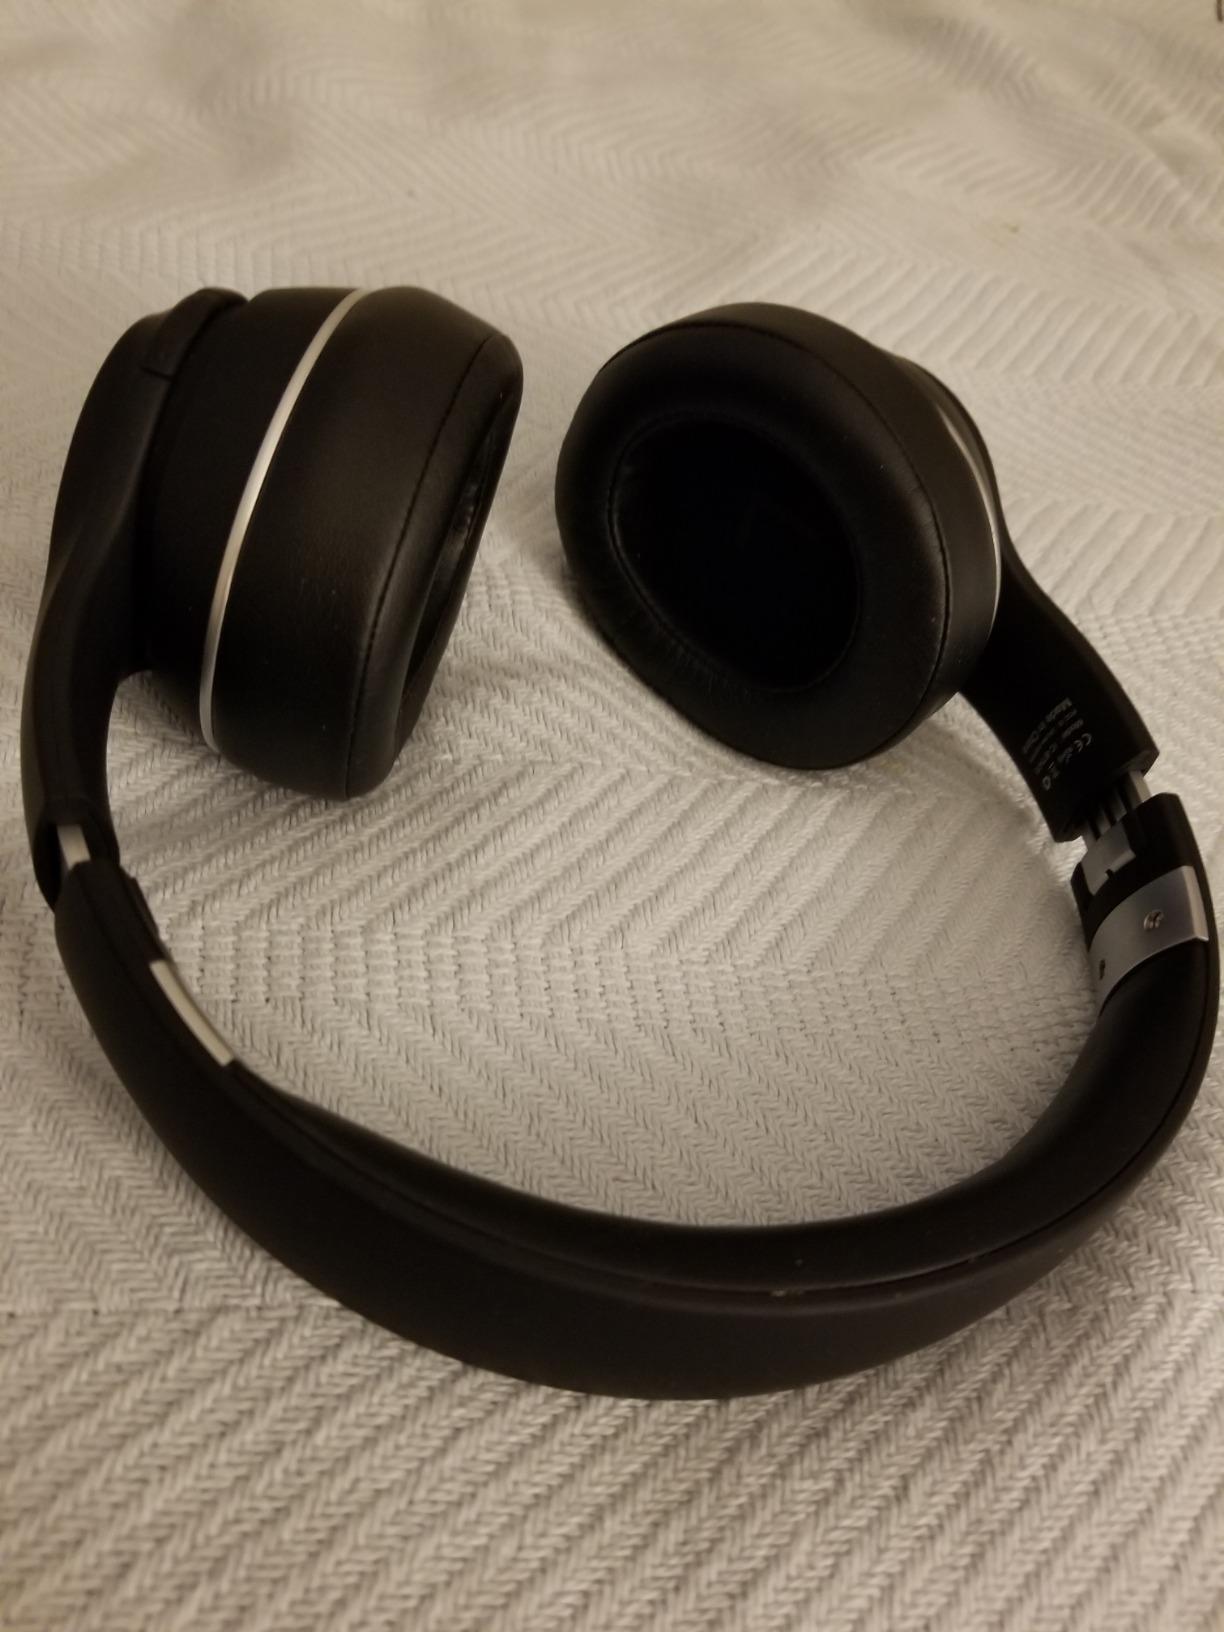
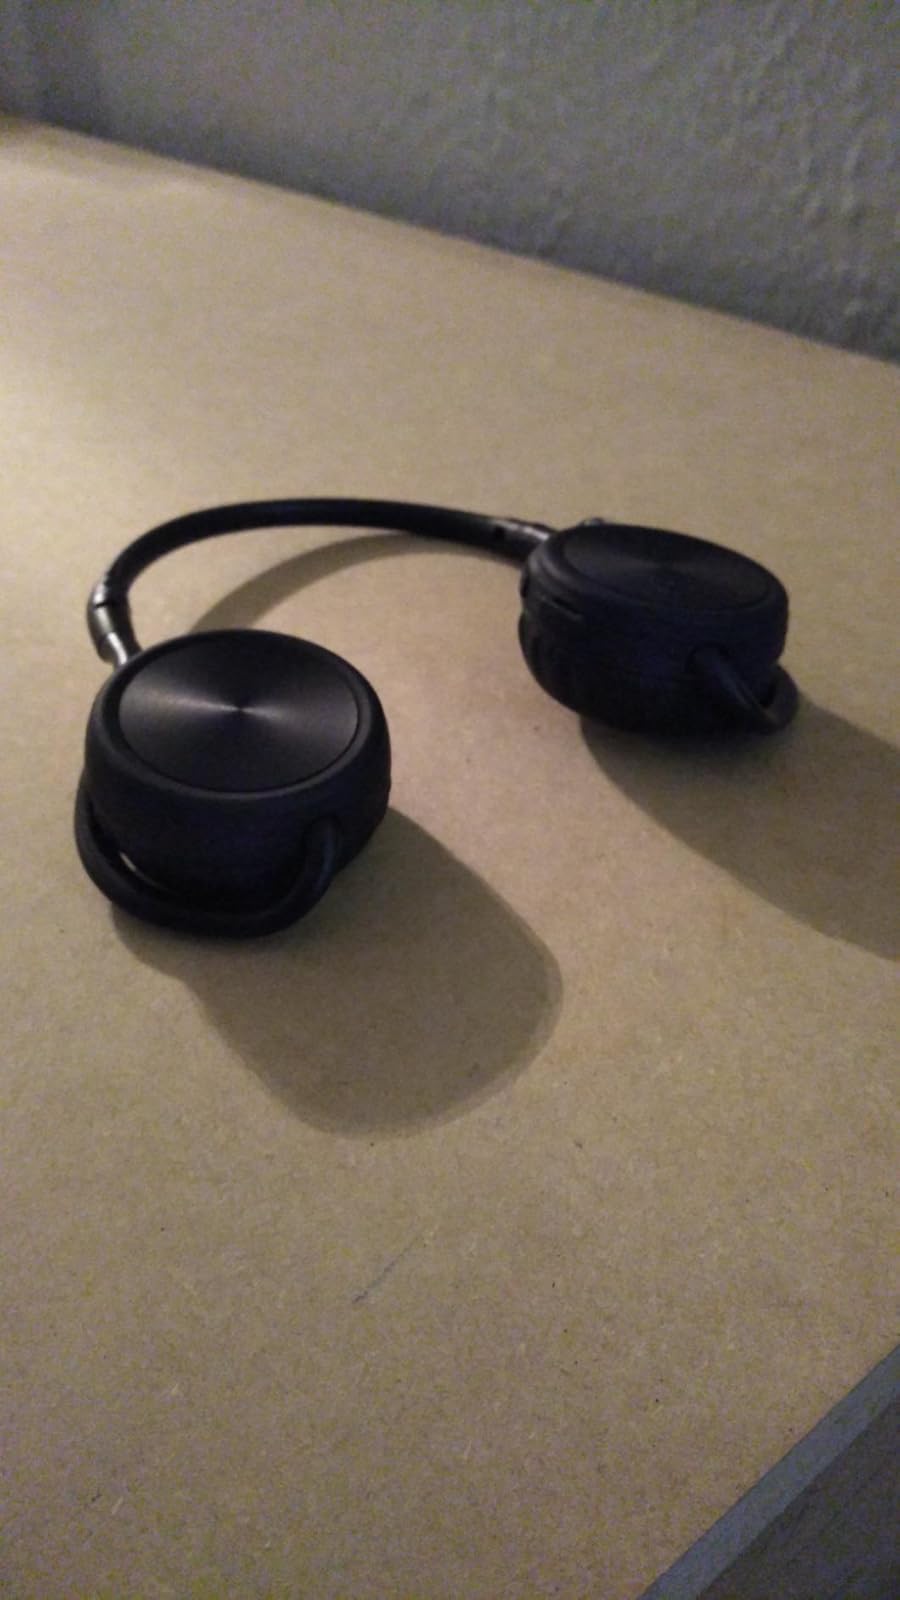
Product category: headphones
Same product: no